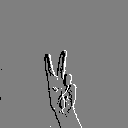
ASL letter: v